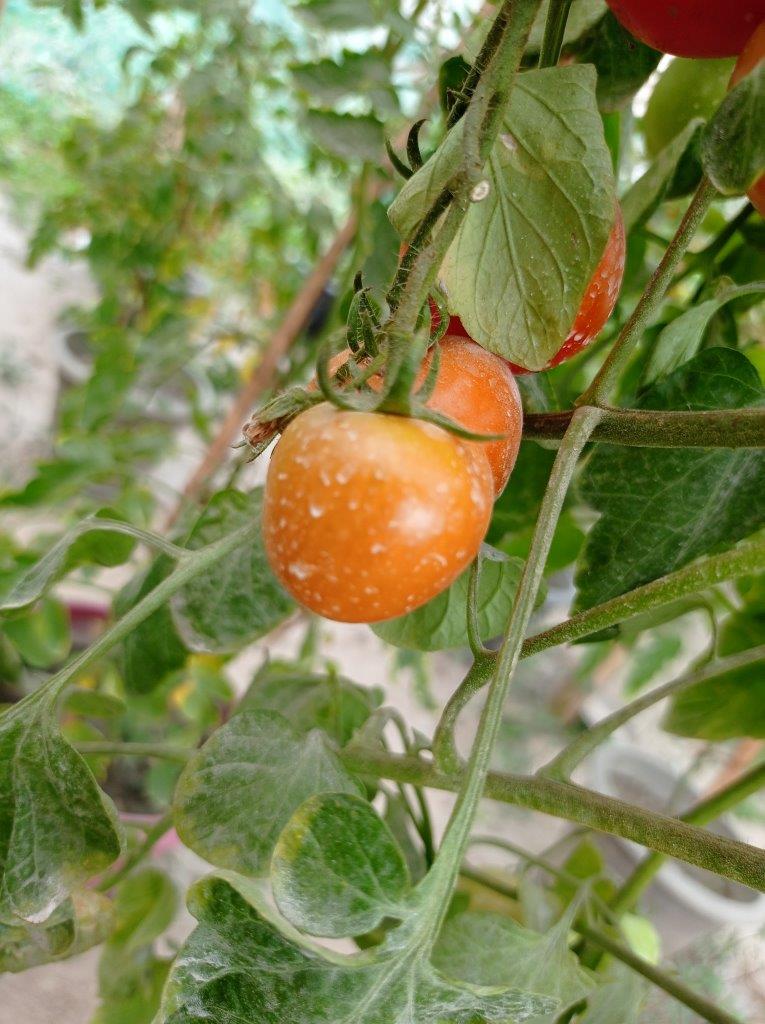
Maturity: Mature